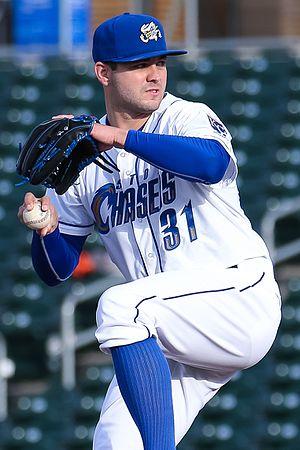
Jakob Benjamin Lee Junis est un lanceur droitier des Royals de Kansas City de la Ligue majeure de baseball.